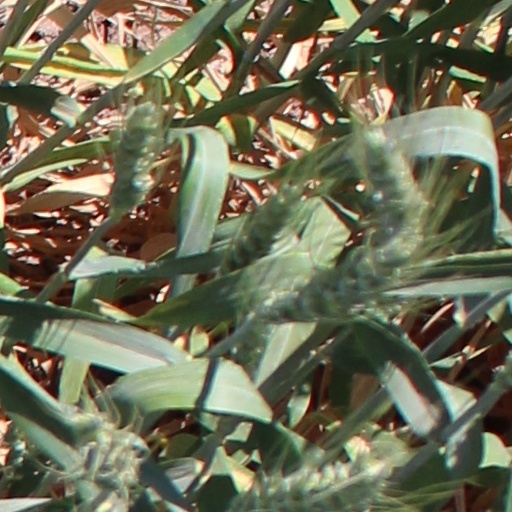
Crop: wheat